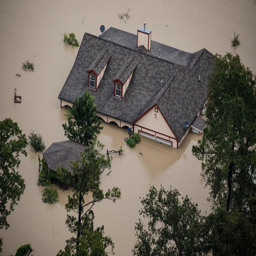
a house sits completely submerged in flood water in the wake of person